List of awards and nominations received by Richard Burton

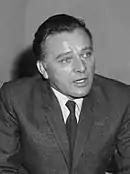
Richard Burton in 1965

Richard Burton was a noted Shakespearean actor of stage and screen. He received numerous accolades including a British Academy Film Award, two Golden Globe Awards, a Grammy Award, and a Tony Award as well as nominations for seven Academy Awards and a Primetime Emmy Award.